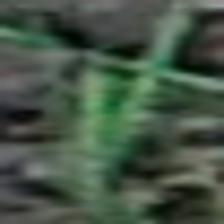
Label: single